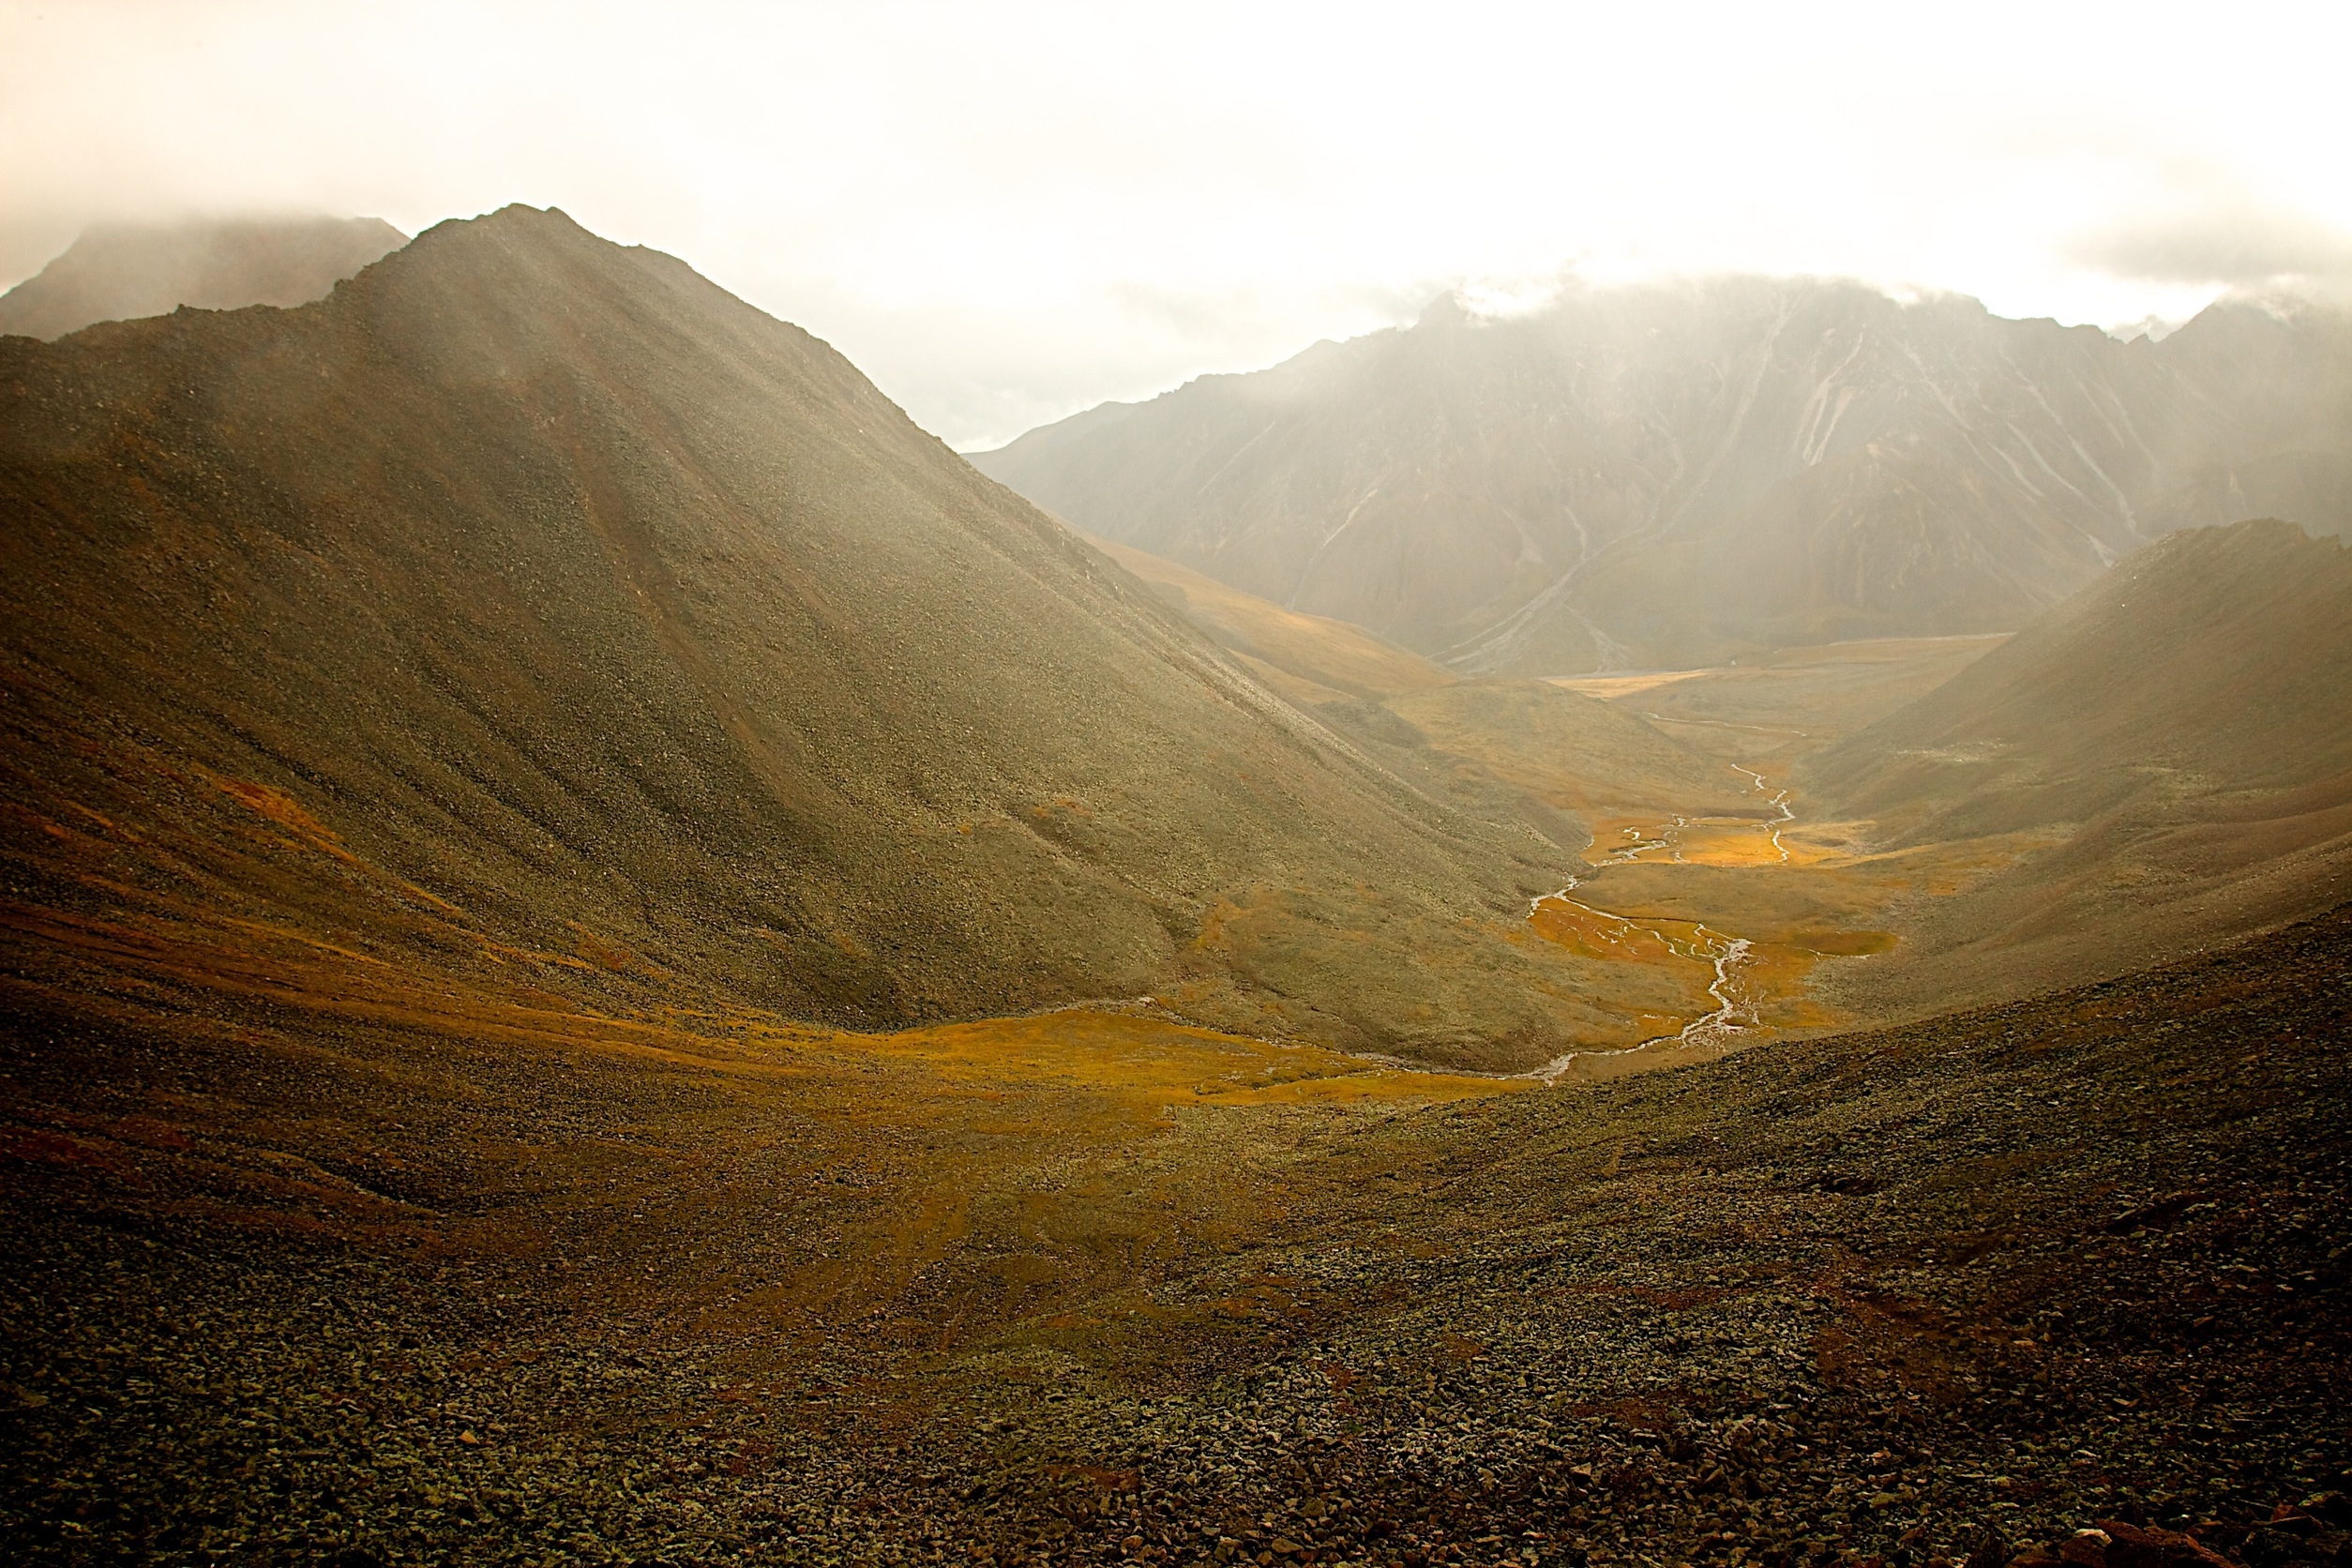
landscape, nature, forest, rock, horizon, wilderness, mountain, cloud, sky, sun, sunrise, sunset, mist, hiking, meadow, countryside, sunlight, morning, hill, dawn, peak, river, valley, mountain range, summer, travel, panoramic, evening, green, autumn, steep, tourism, leisure, ridge, outdoors, hills, clouds, resort, mountains, bright, plateau, fell, landform, geographical feature, atmospheric phenomenon, mountainous landforms